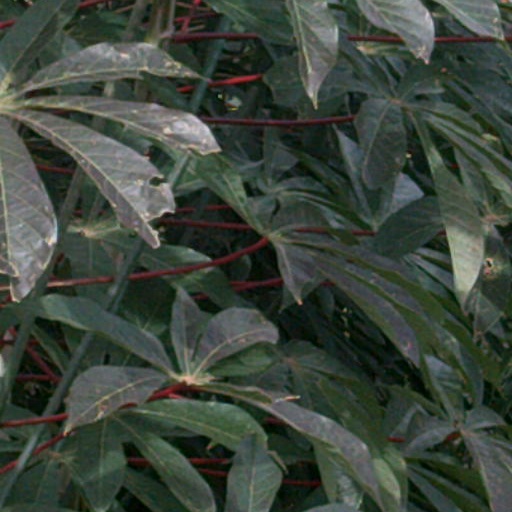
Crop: cassava